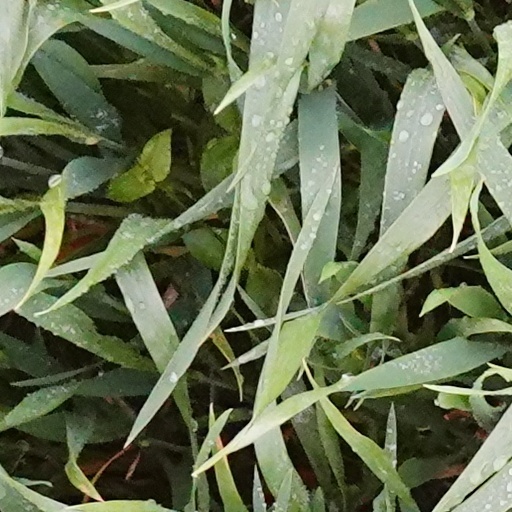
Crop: wheat